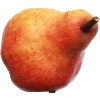
Label: Pear Red 1